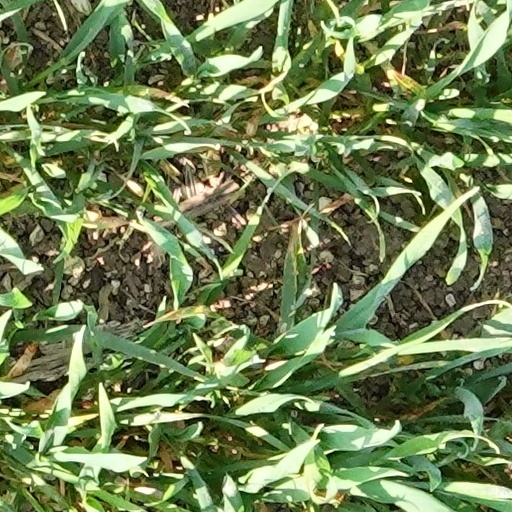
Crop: wheat